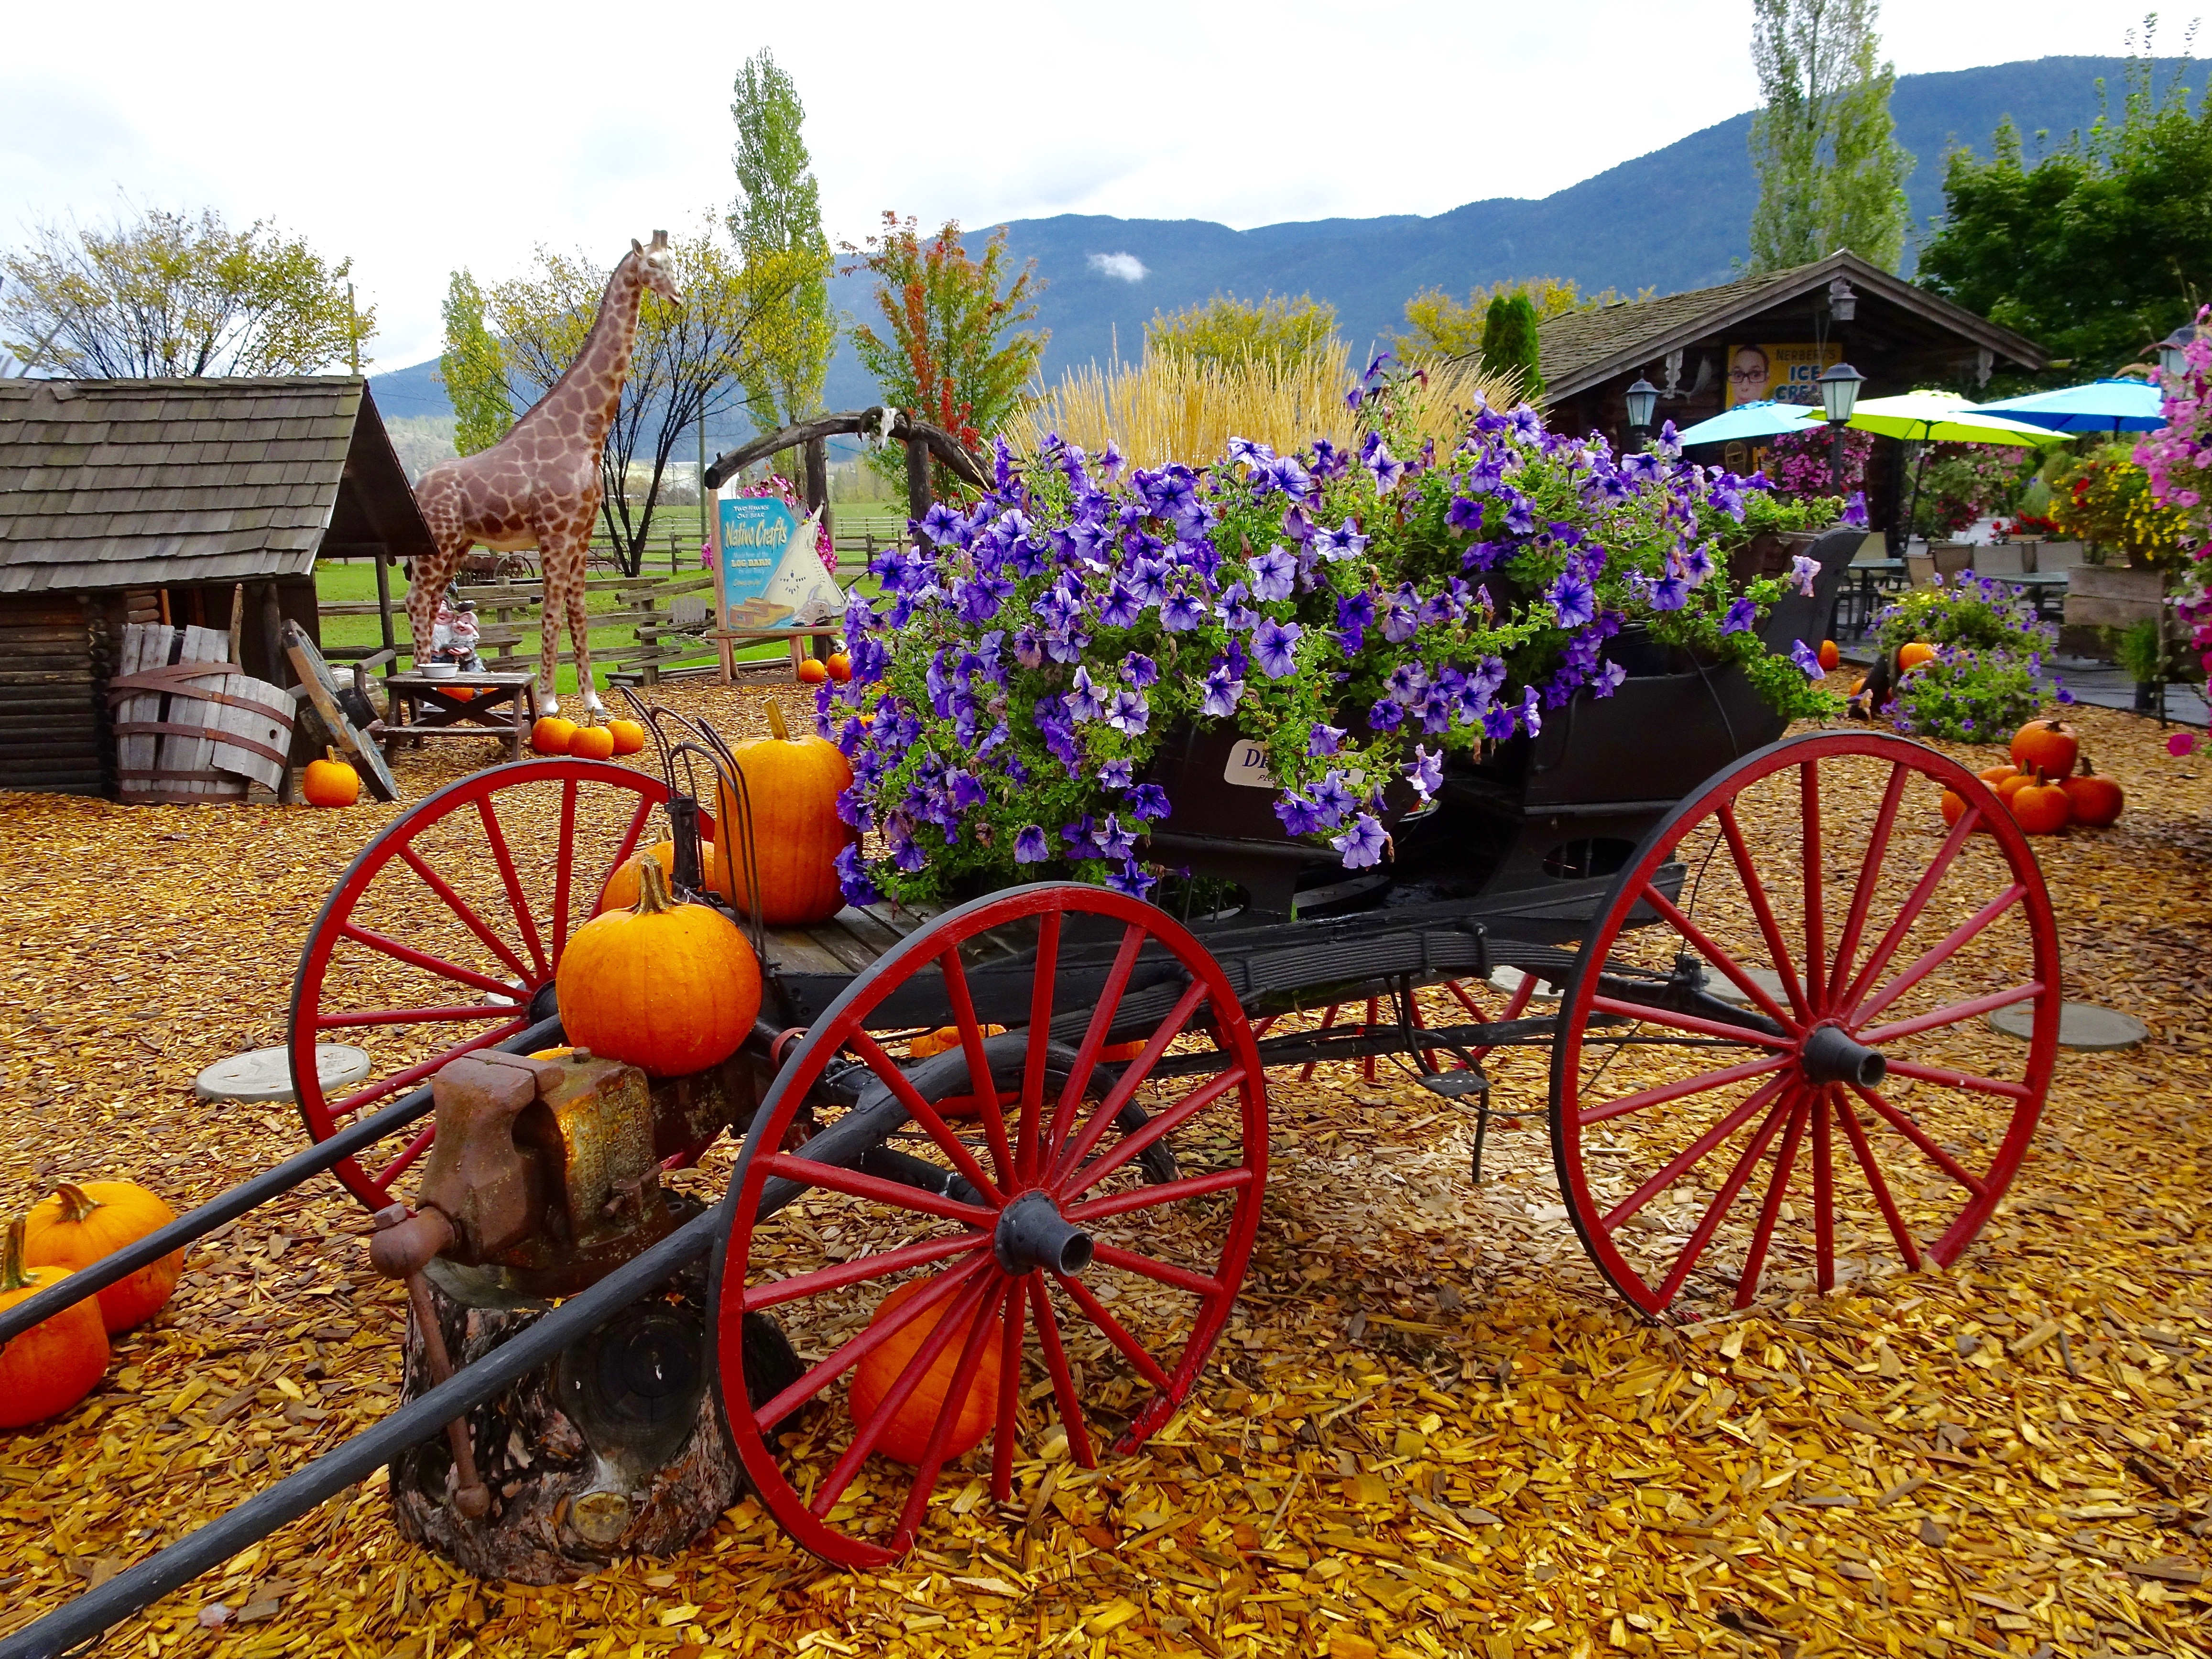
farm, wagon, cart, flower, floral, decoration, vehicle, autumn, agriculture, flowers, festival, carriage, decorated